Vacuum packing

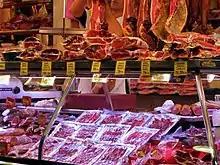
Vacuum packaged ready-to-sell Jamón products

External vacuum sealers involve a bag being attached to the vacuum-sealing machine externally. The machine will remove the air and seal the bag, which is all done outside the machine. A heat sealer is often used to seal the pack. Typically these units use a dry piston vacuum pump which is often considered a "maintenance-free" pump. For sealing dry goods only, this is the preferred method. Moist foods are known to cause internal corrosion on these dry piston pumps.